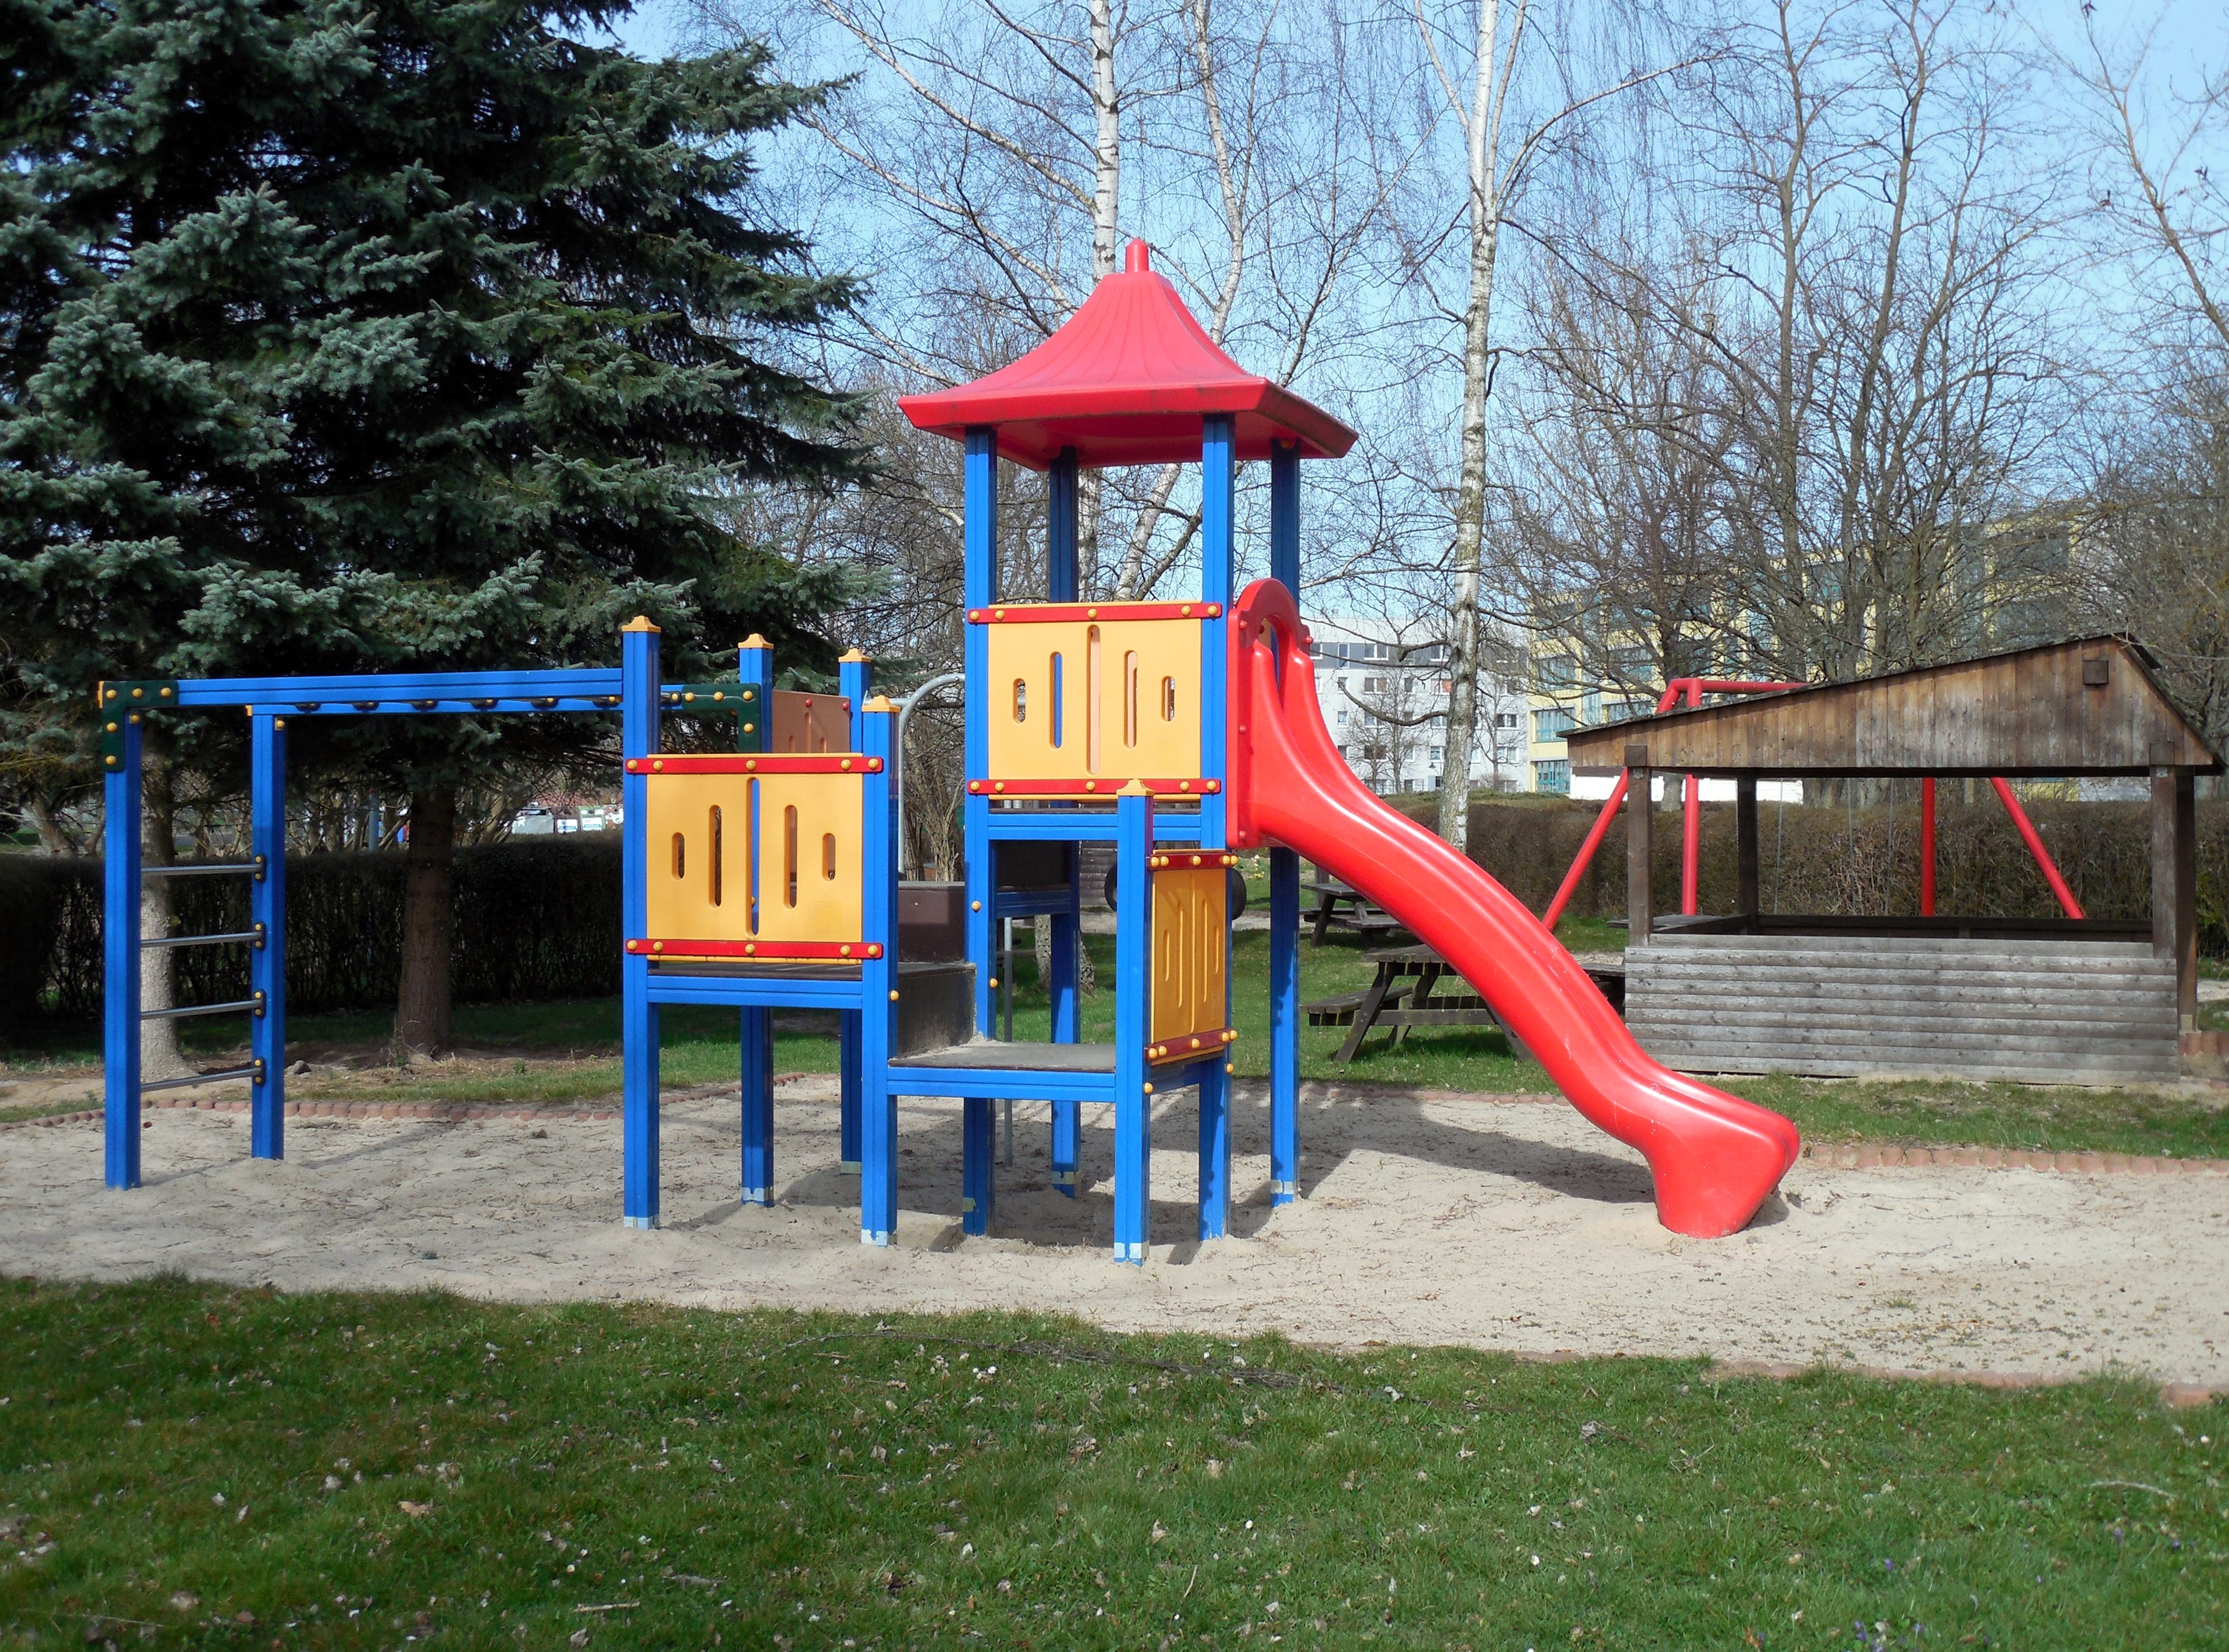
sand, play, city, recreation, balance, park, backyard, leisure, climb, public space, fun, playground, slide, network, gymnastics, game device, children's playground, outdoor recreation, geographical feature, human settlement, outdoor play equipment, playground slide